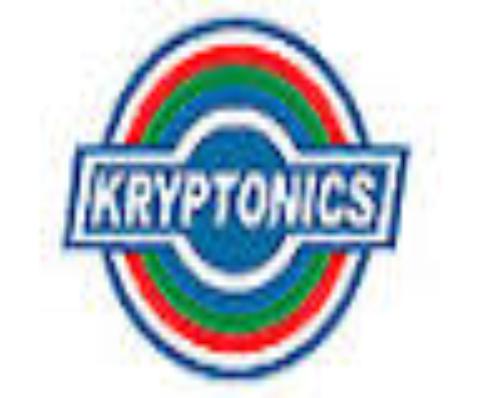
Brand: Kryptonics
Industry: Sports